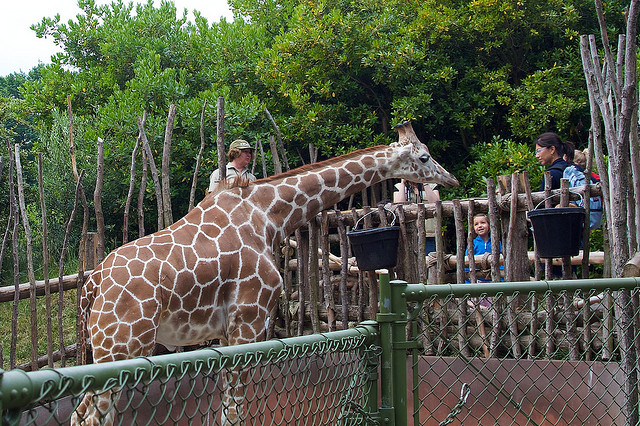
user: Given an image and a question. Answer the question in a short answer. Question: Can you guess the zoo name shown in this picture where this giraffee is standing? Short Answer:
assistant: bronx